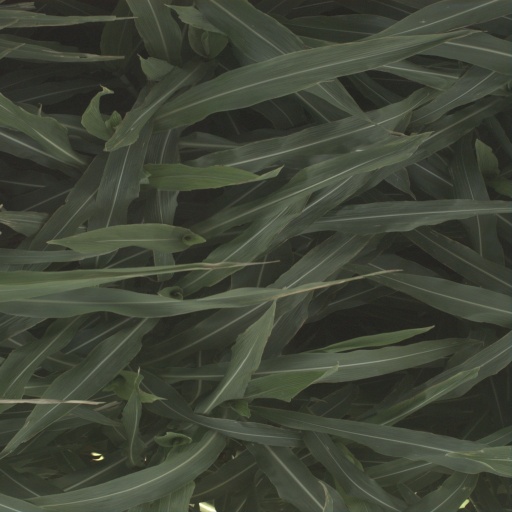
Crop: sorghum